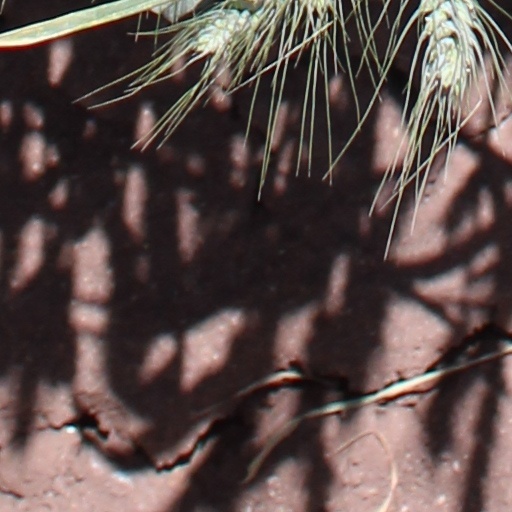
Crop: wheat